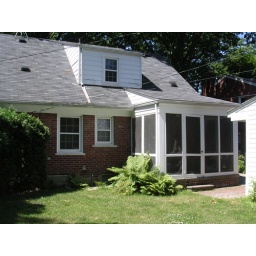
Back Porch. Window above this porch is to upstairs bathroom. Window next to downstairs bathroom window (directly below upstairs b-room) is bedroom 2.